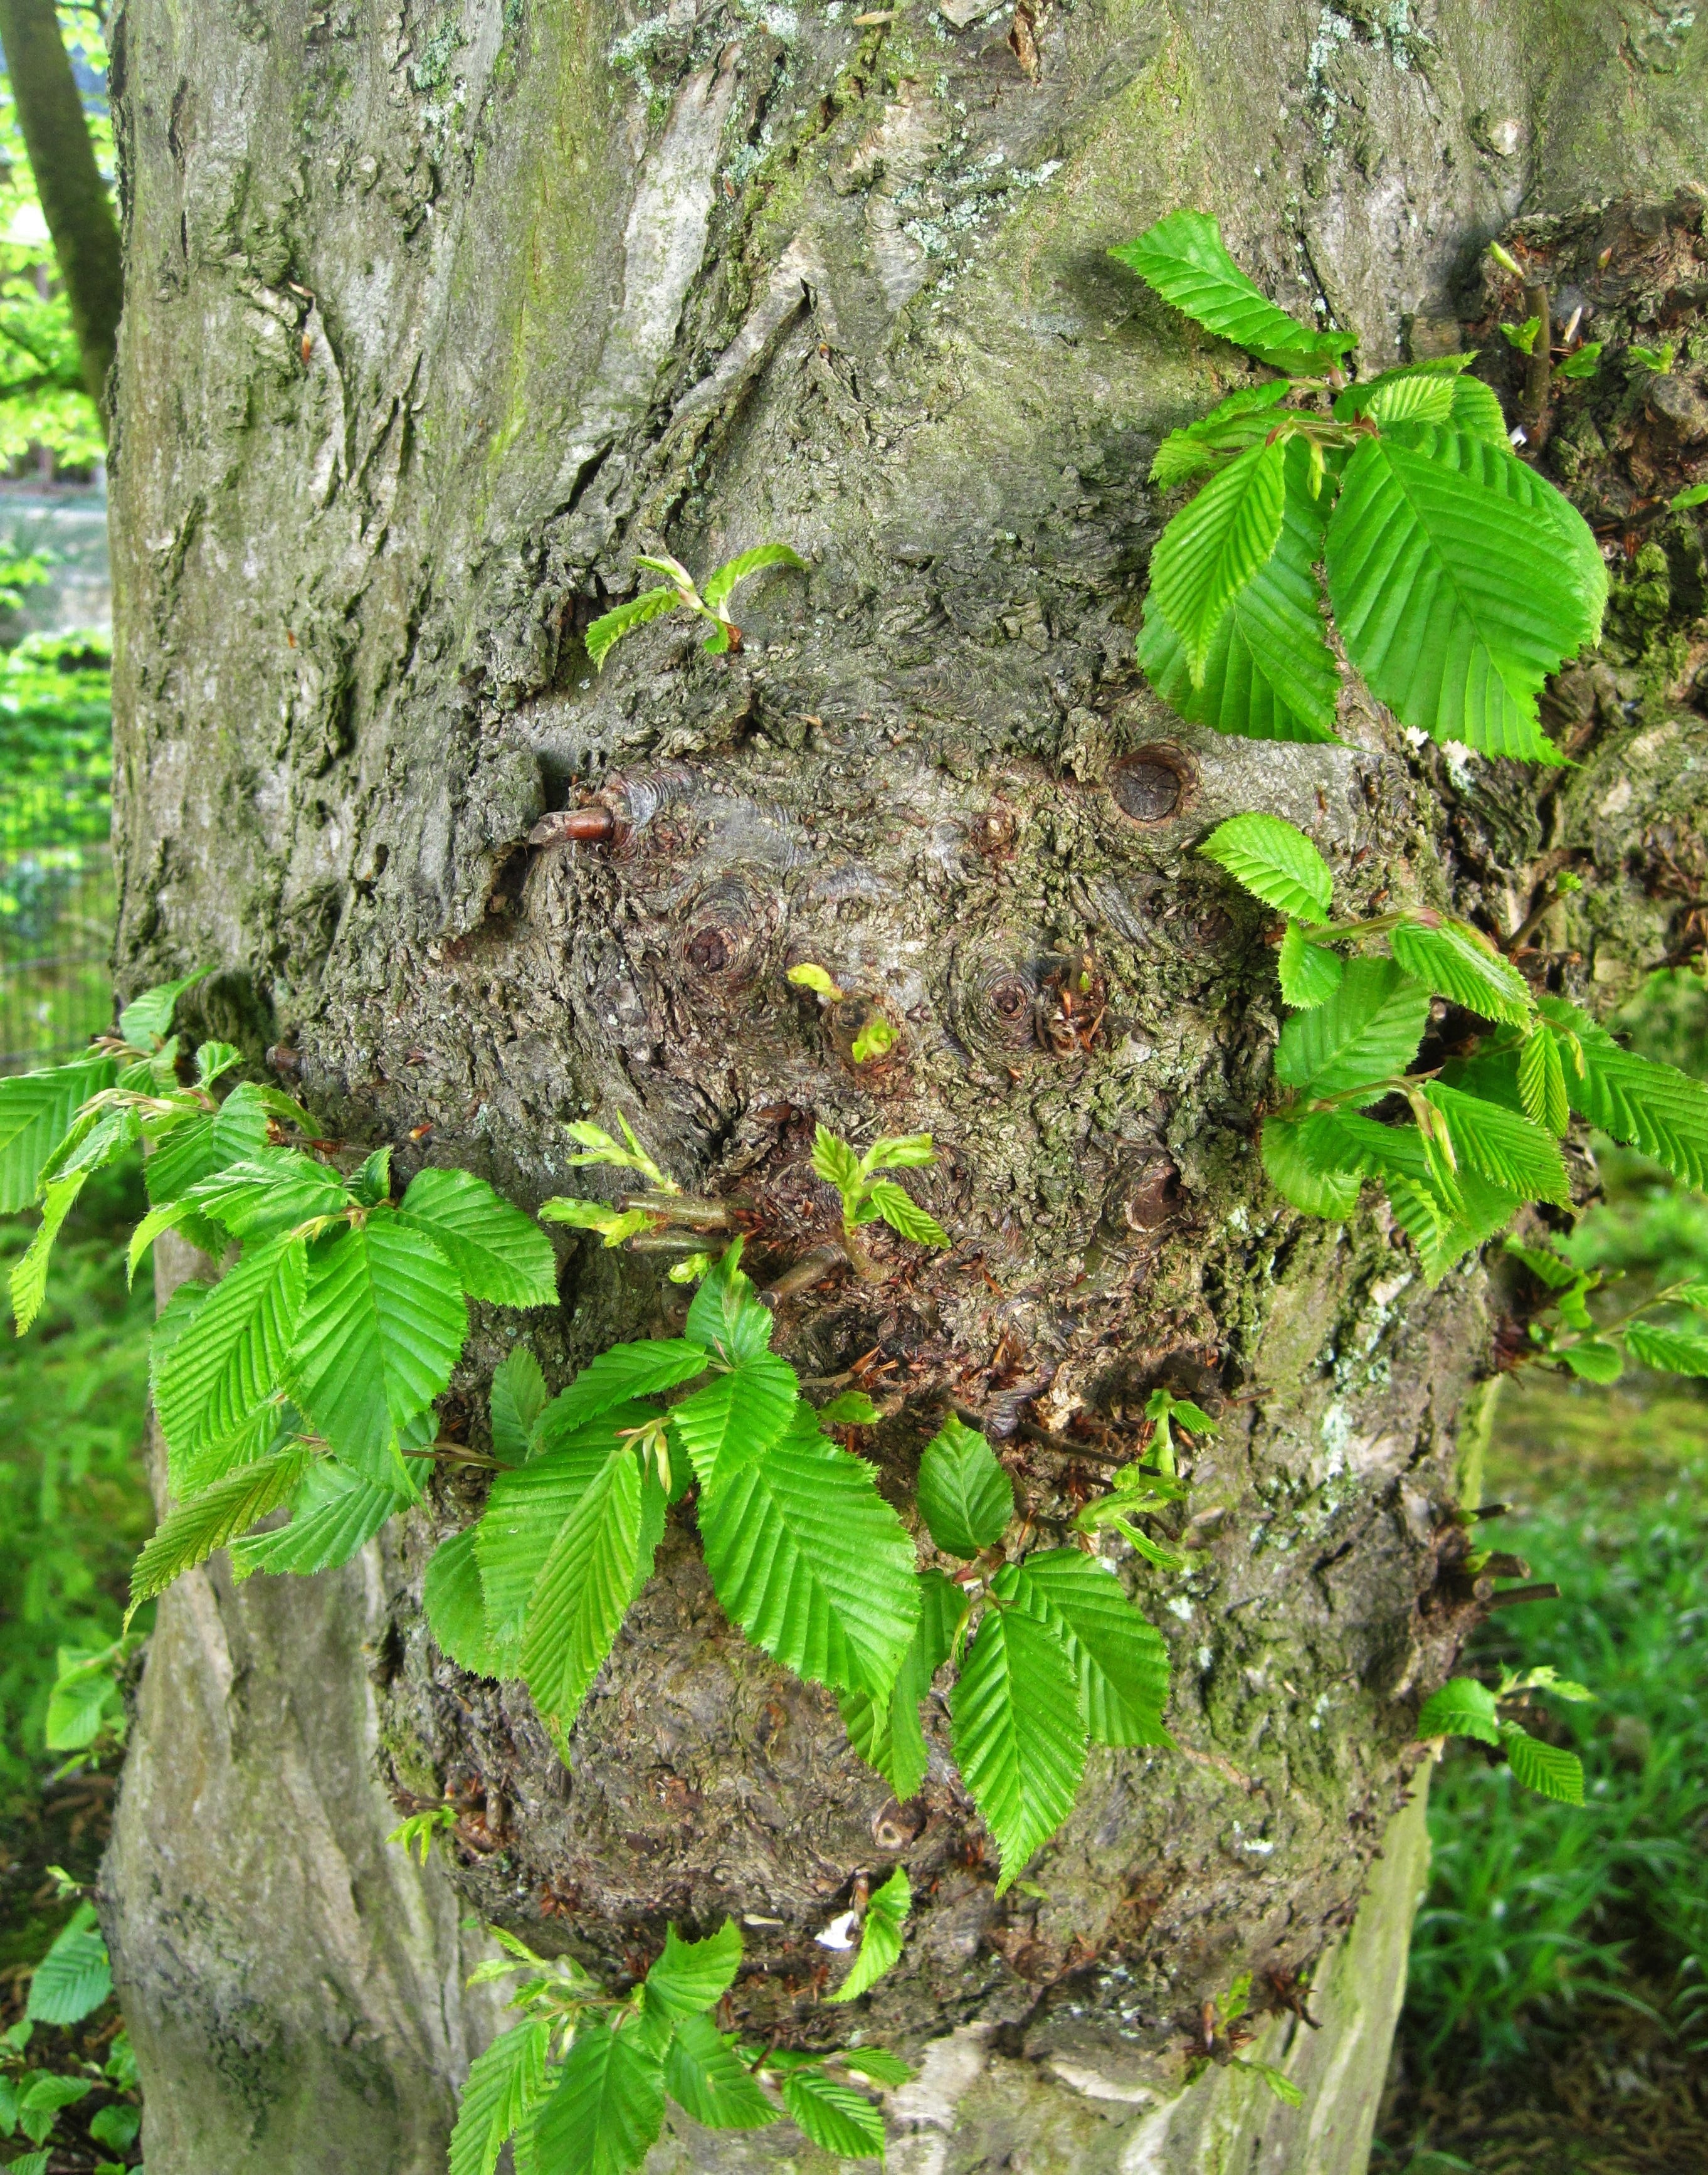
tree, nature, forest, plant, wood, leaf, flower, trunk, wildlife, log, spring, green, jungle, produce, park, botany, garden, close, flora, deciduous tree, leaves, shrub, rainforest, deciduous, woodland, habitat, beech, shoots, flowering plant, lenz, young leaves, booking master, young beech leaves, natural environment, woody plant, land plant